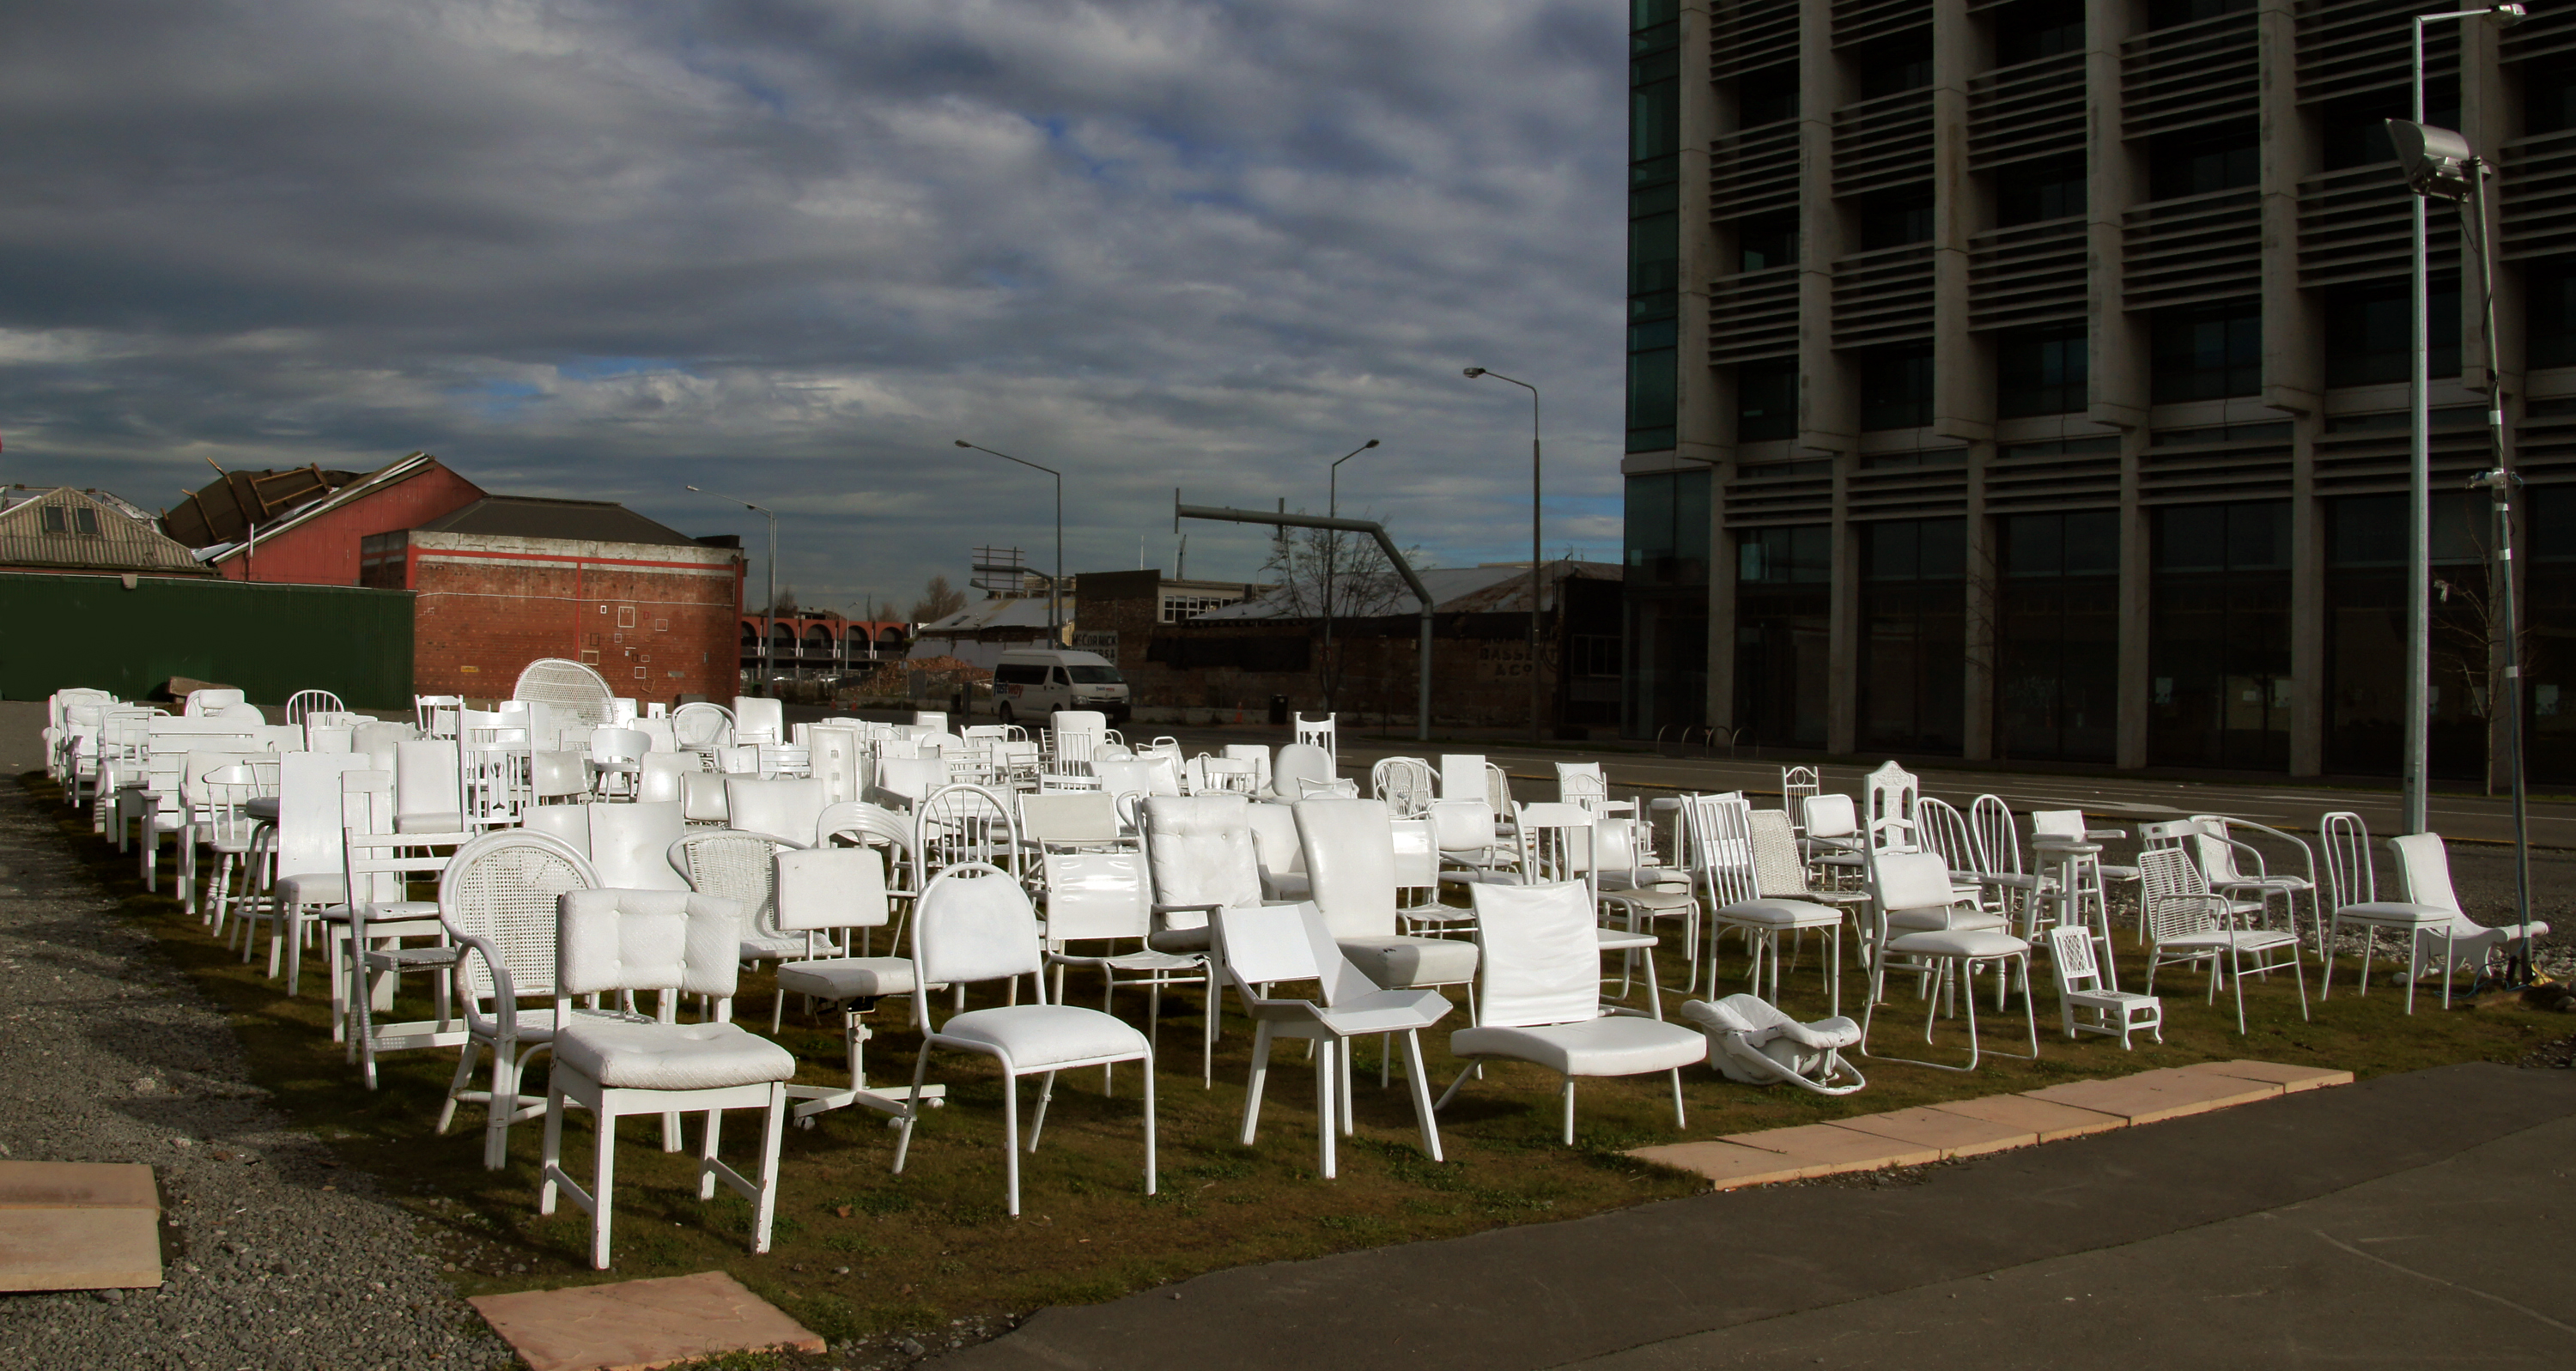
city, christchurchearthquake, earthquake, whitechairs, urban area